Burton ale

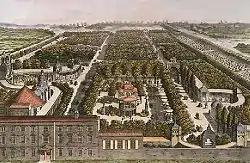
Vauxhall Gardens

In the early 18th century the fame of Derby Ale in London was eclipsed by that of its close neighbour, Burton ale. "The Spectator" magazine for 20 May 1712 says that a visit to the Vauxhall Gardens might be concluded "with a glass of Burton ale and a slice of hung beef". In the same year, Burton ale was being sold in London for 7s/6d per dozen bottles. A guidebook of 1722 notes that "Burton is the most famous town in England for [ale] … and indeed the best character you give to ale in London, is calling it Burton ale; from whence they send vast quantities to London: yet they brew at London some that goes by that denomination." A guide to public houses in the City of London around 1718 refers to the feat of drinking a yard of ale: